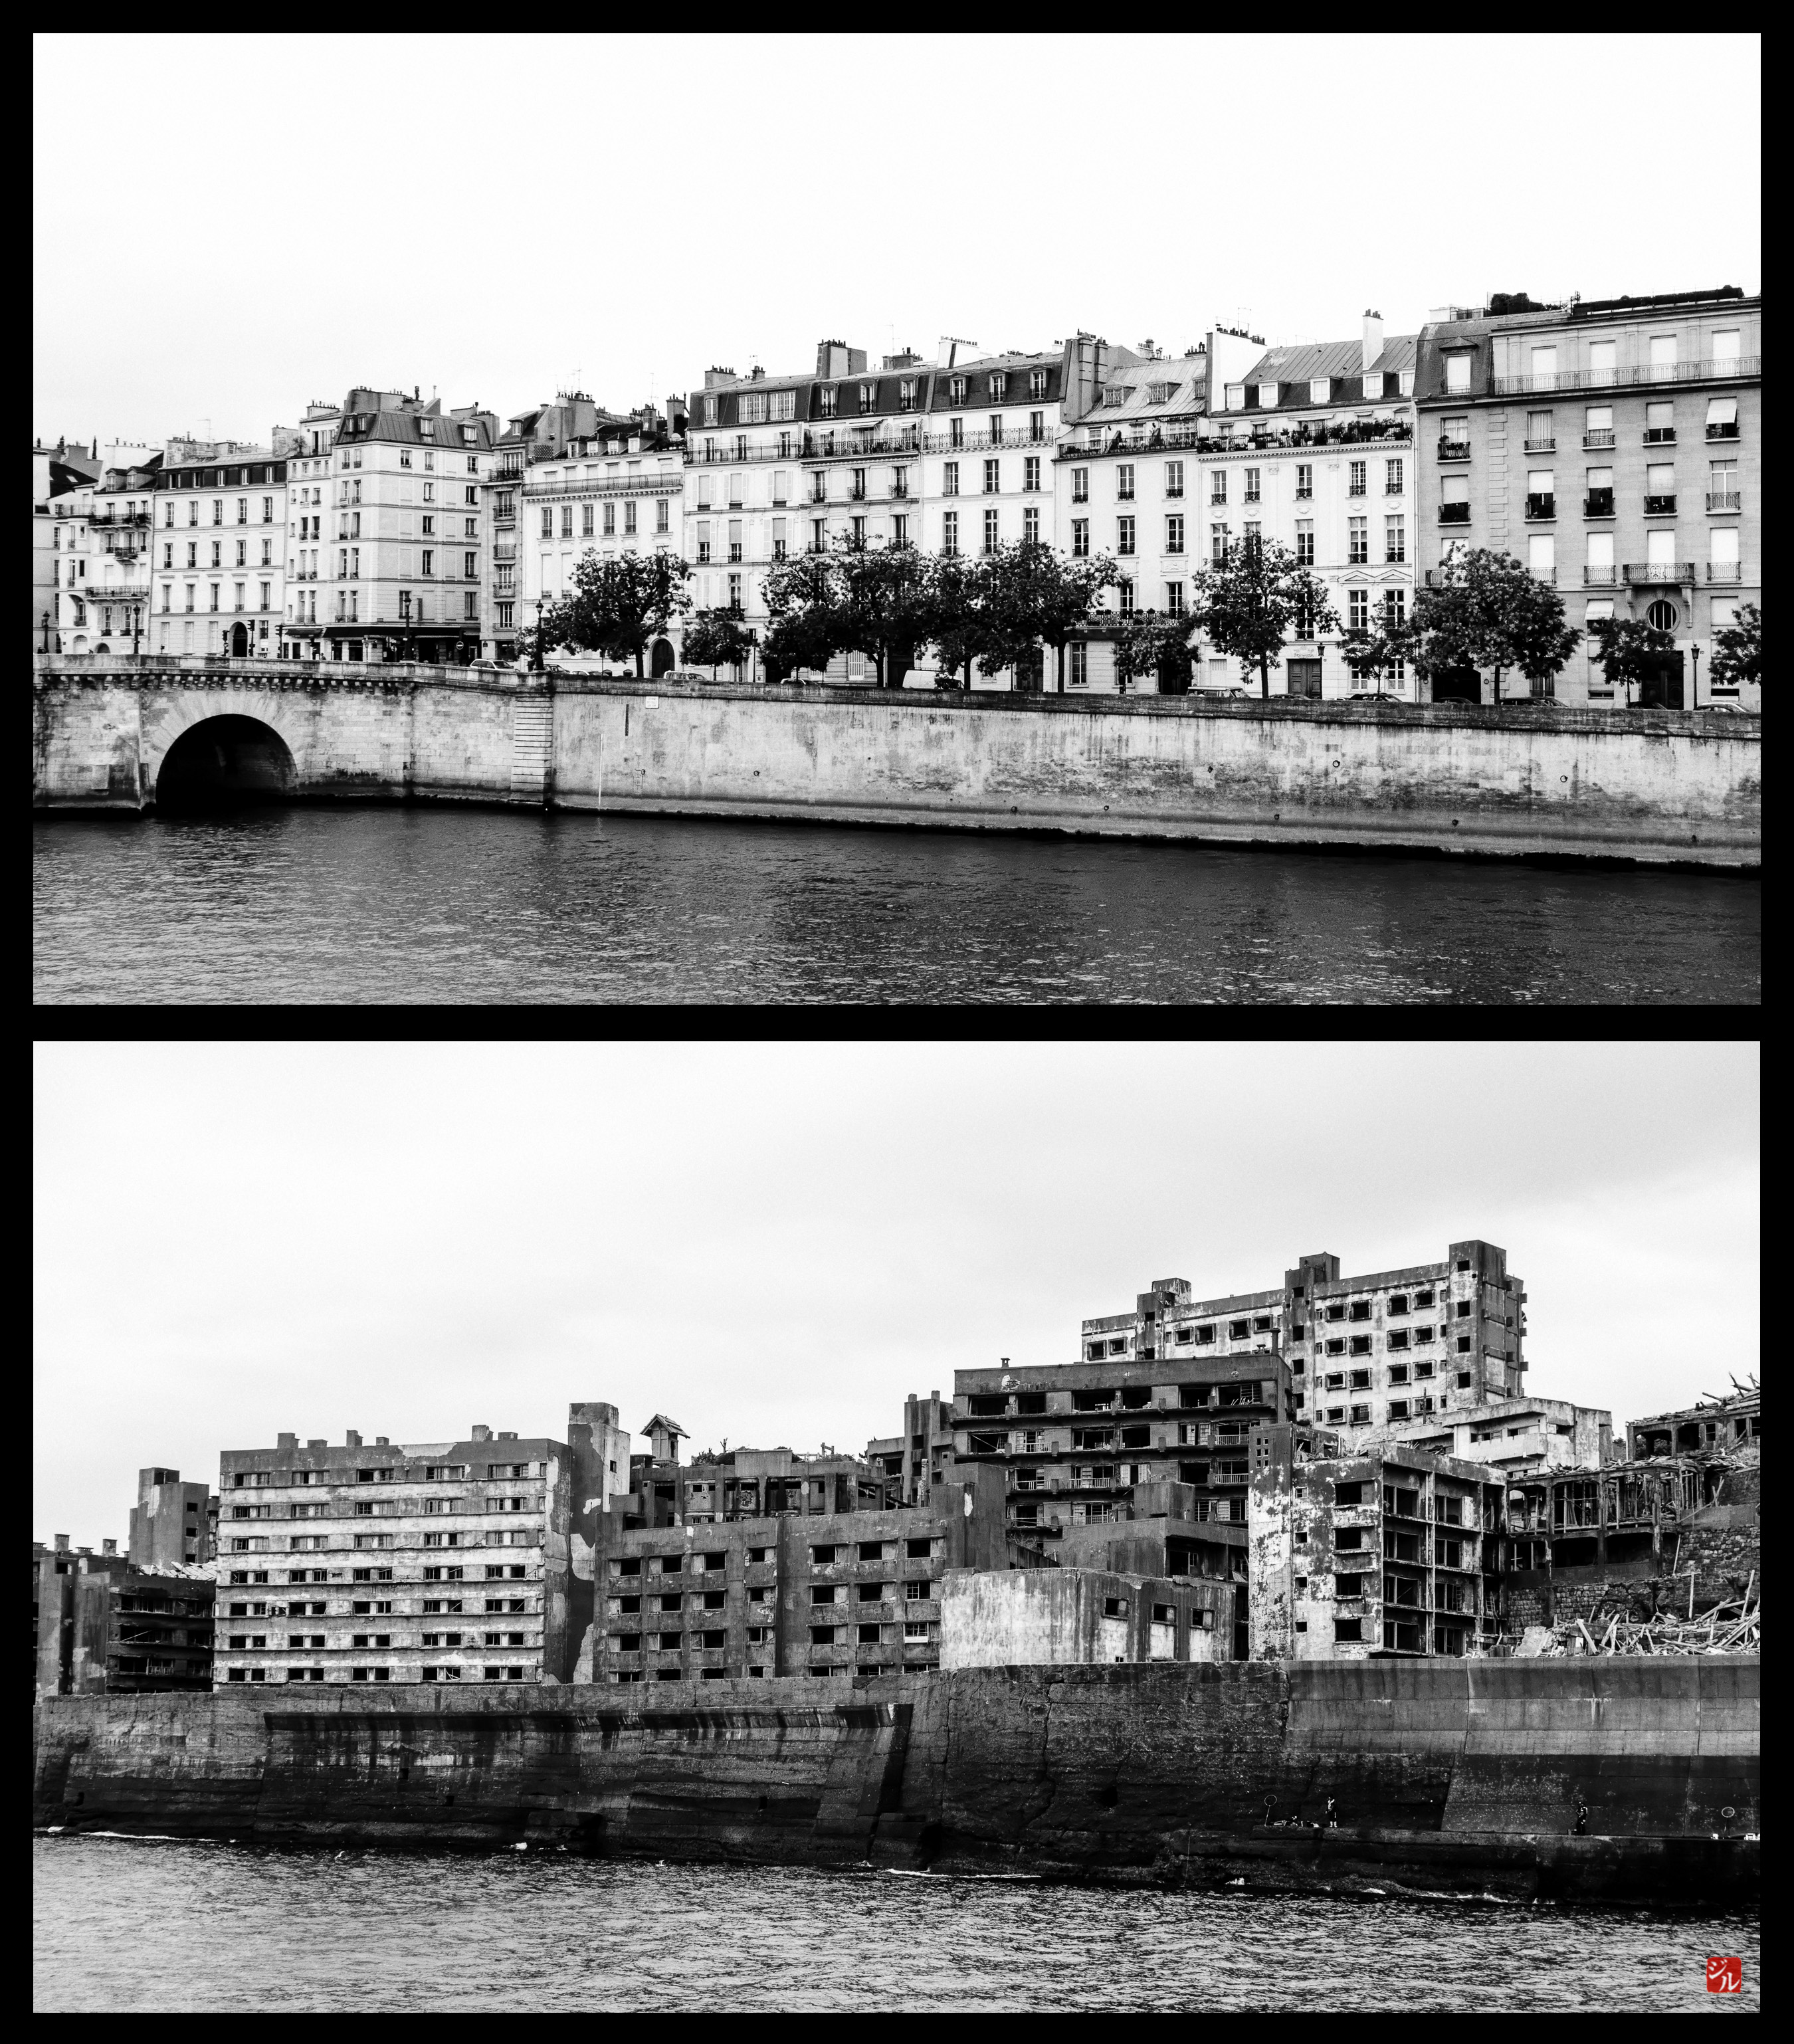
black and white, bridge, skyline, photography, paris, cityscape, transport, landmark, monochrome, seine, et, nagasaki, gunkanjima, photograph, noir, history, image, unesco, blancs, diptyque, monochrome photography